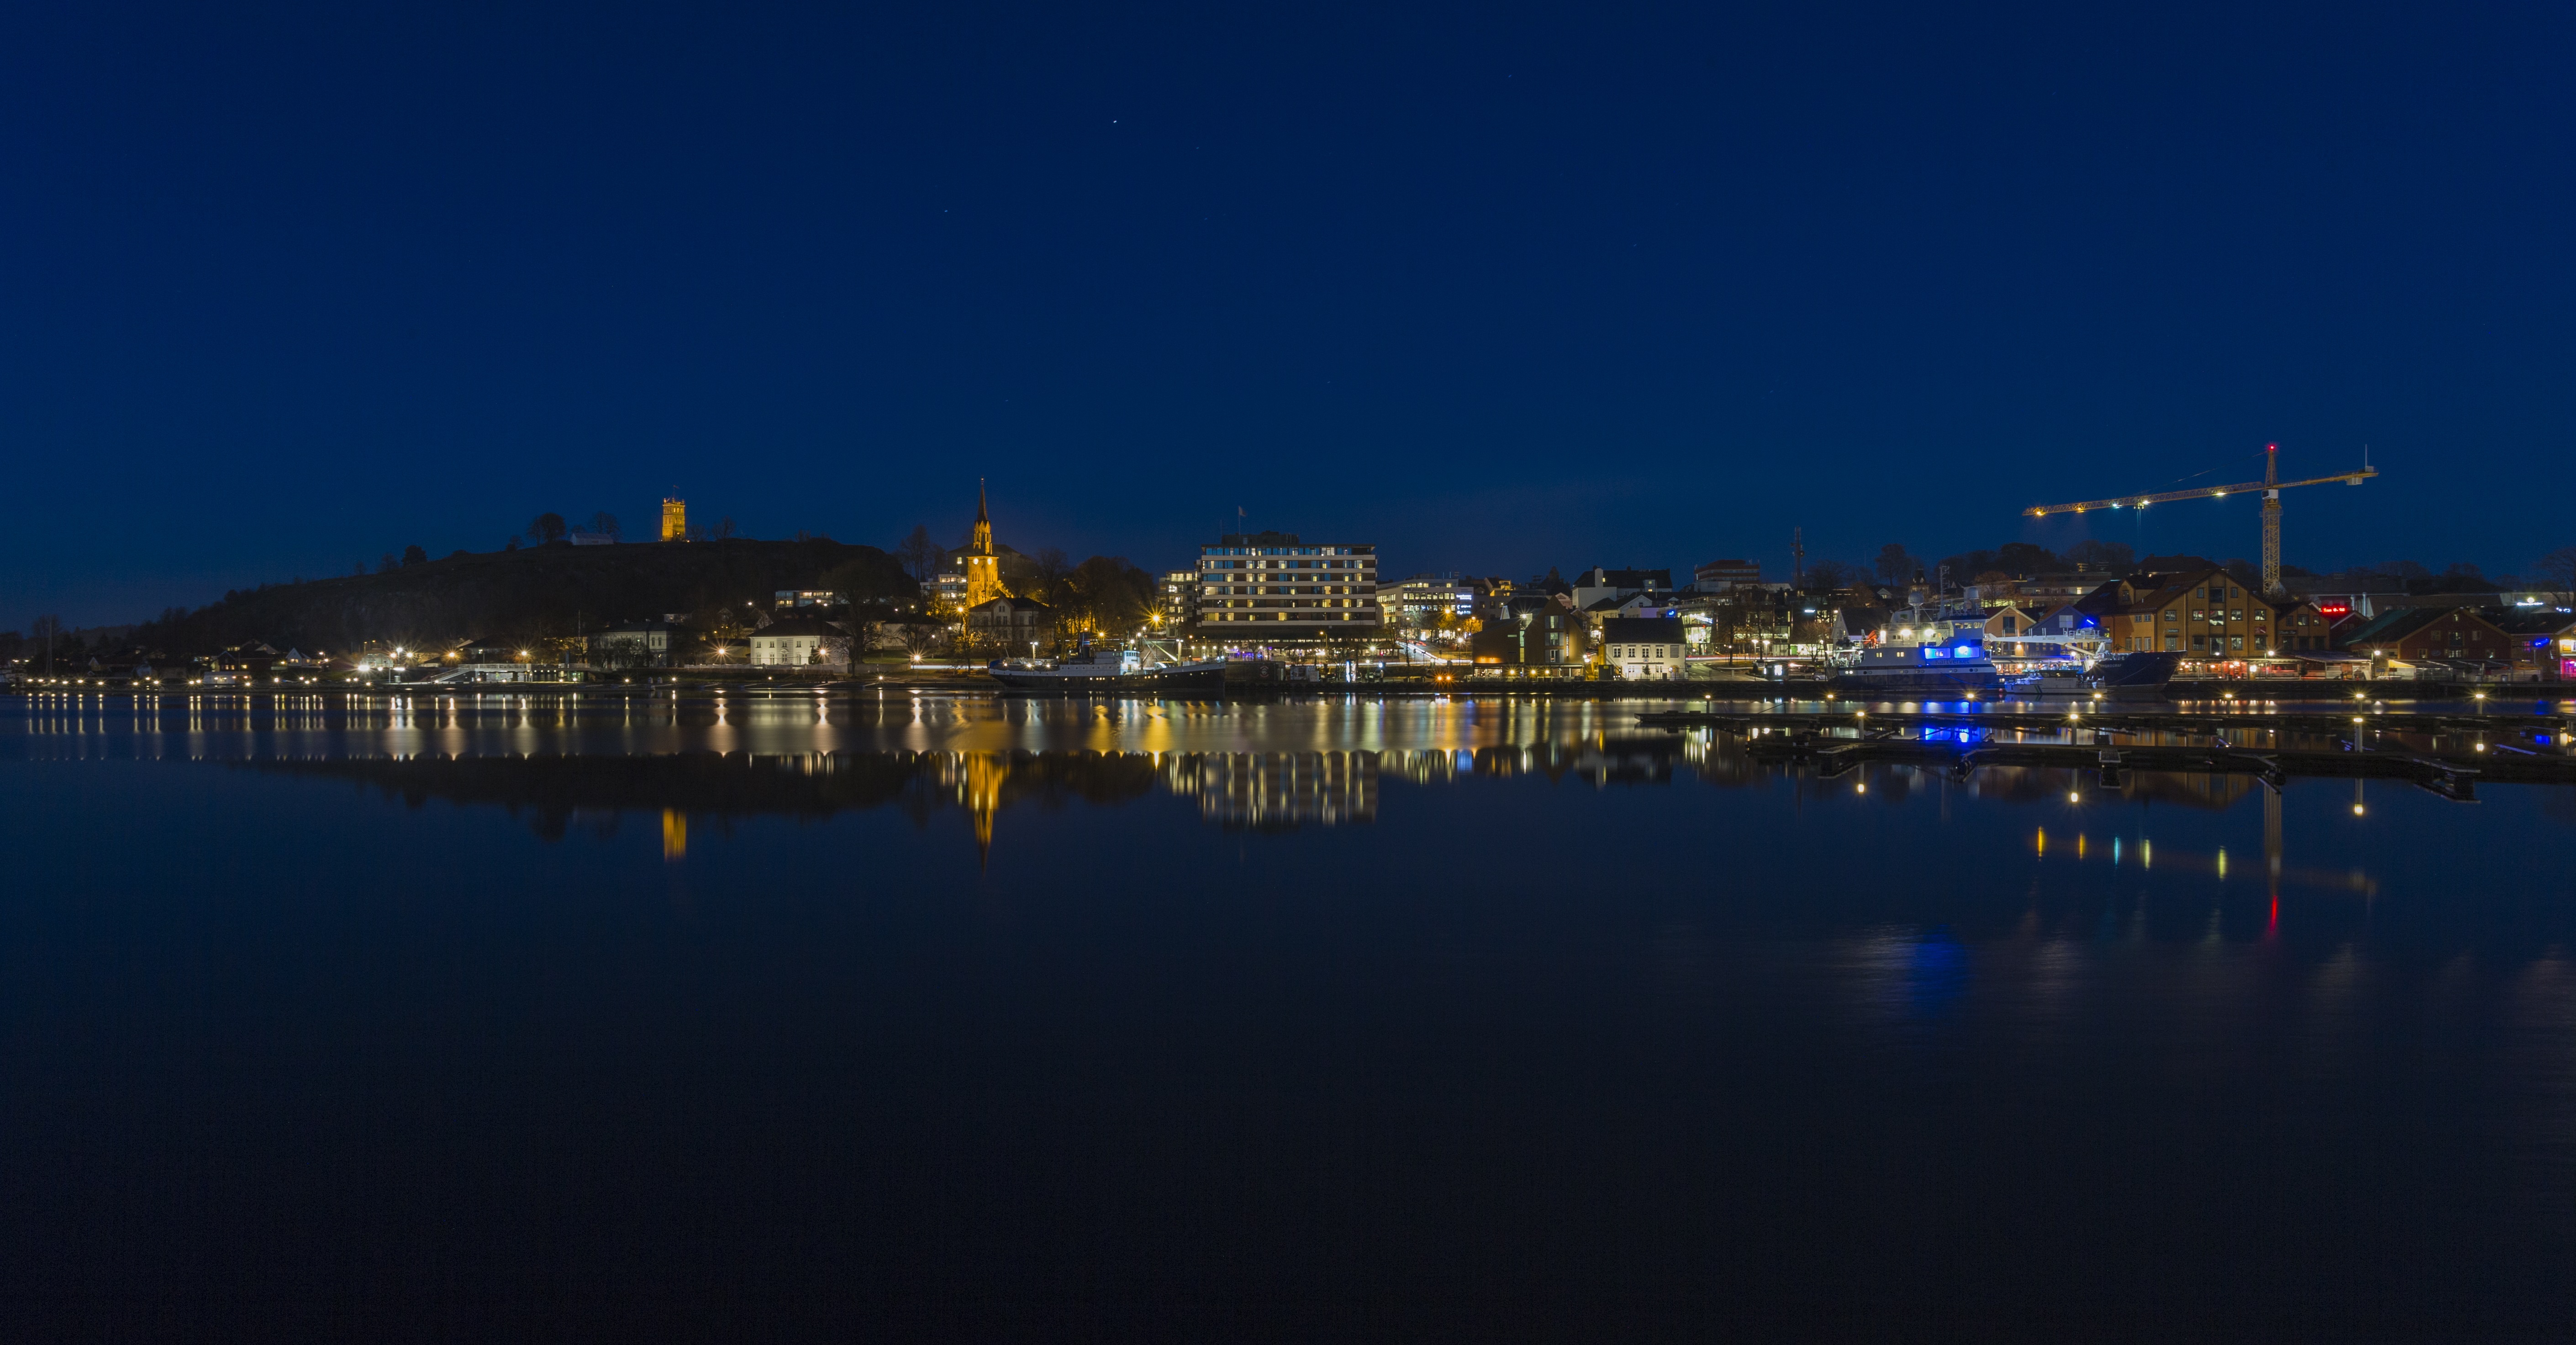
sea, water, horizon, sky, sunset, bridge, skyline, night, lake, town, dawn, city, river, cityscape, panorama, downtown, dusk, daytime, panoramic, evening, reflection, calm, landmark, harbor, darkness, blue, lighting, waterway, body of water, tourist attraction, metropolis, urban area, computer wallpaper, metropolitan area, water resources